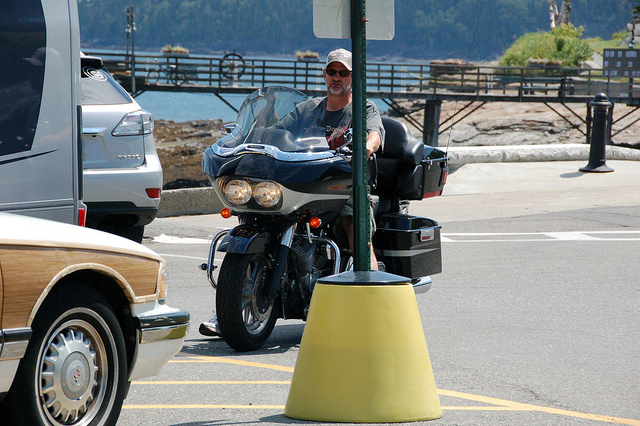
A motorcycle driving behind a bus next to a driveway.